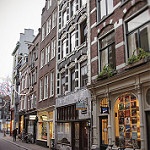
Label: street